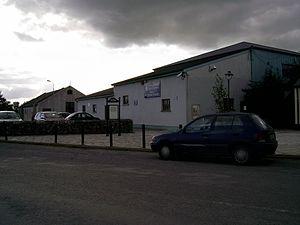
Ráth Cairn est une ville gaélophone du comté de Meath en République d'Irlande.